Asafoetida

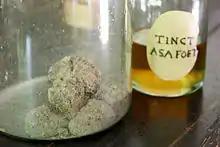

Asafoetida (also spelled asafetida) is the dried latex (gum oleoresin) exuded from the rhizome or tap root of several species of "Ferula", perennial herbs of the carrot family. It is produced in Iran, Afghanistan, Central Asia, southern India and Northwest China (Xinjiang). Different regions have different botanical sources.